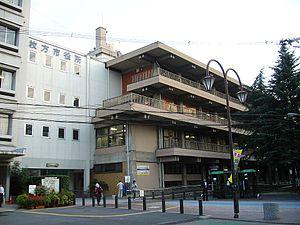
Hirakata est une ville située au Nord-Est de la préfecture d'Ōsaka, dans le Kansai, au Japon. Elle est contiguë aux préfectures de Nara et Kyoto.